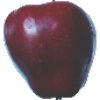
Label: Apple Red Delicious 1